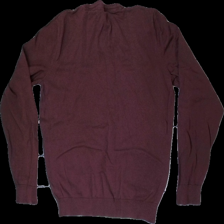
View: back
Type: Sweater
Category: Men
Brand: Not in the list
Brand text on label: Pier One
Colors: Red
Material: 100% cotton
Cut: Loose, V-collar
Size: L
Damage: colour is worn. elasticity is worn.
Price range: <50
Recommended usage: Recycle